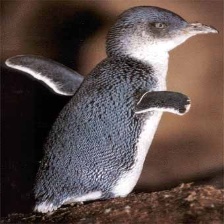
Species: FAIRY PENGUIN
Scientific name: EUDYPTULA MINOR
ImageNet parent category: king_penguin